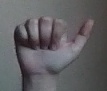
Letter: dhad